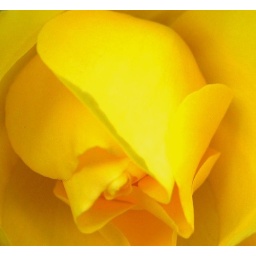
Beautiful yellow roses growing on their own in my backyard.